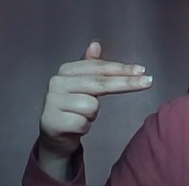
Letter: ghain